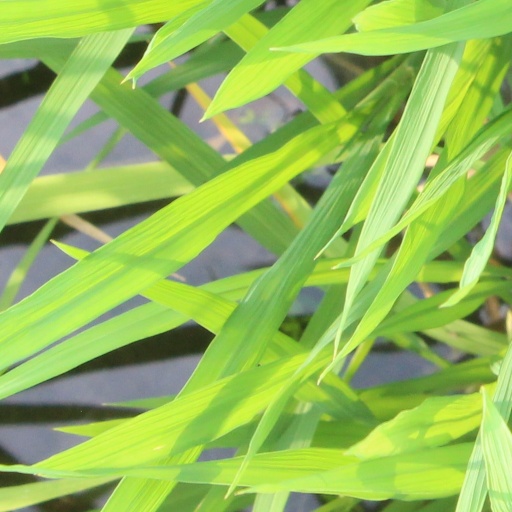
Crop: rice